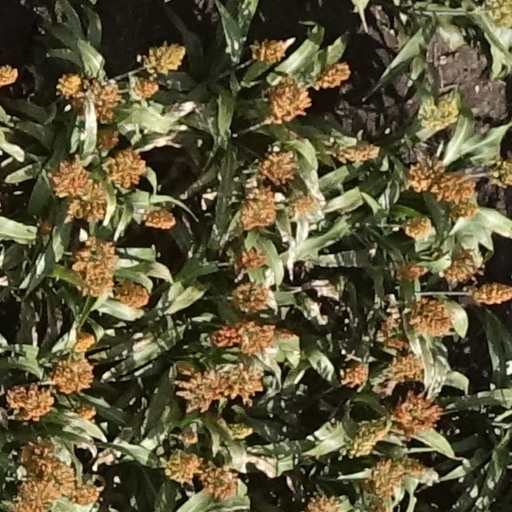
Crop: sorghum